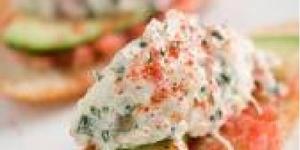
montadito de txangurro